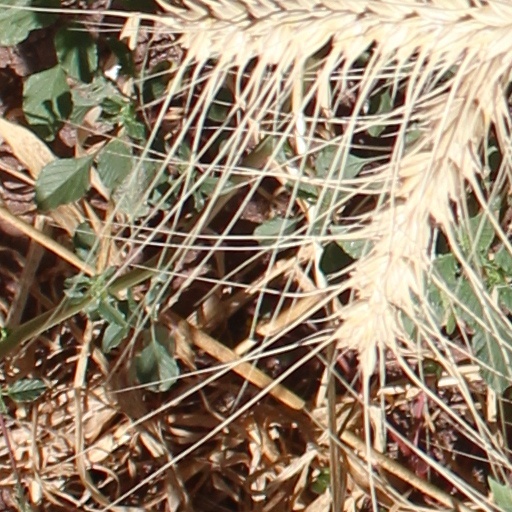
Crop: wheat